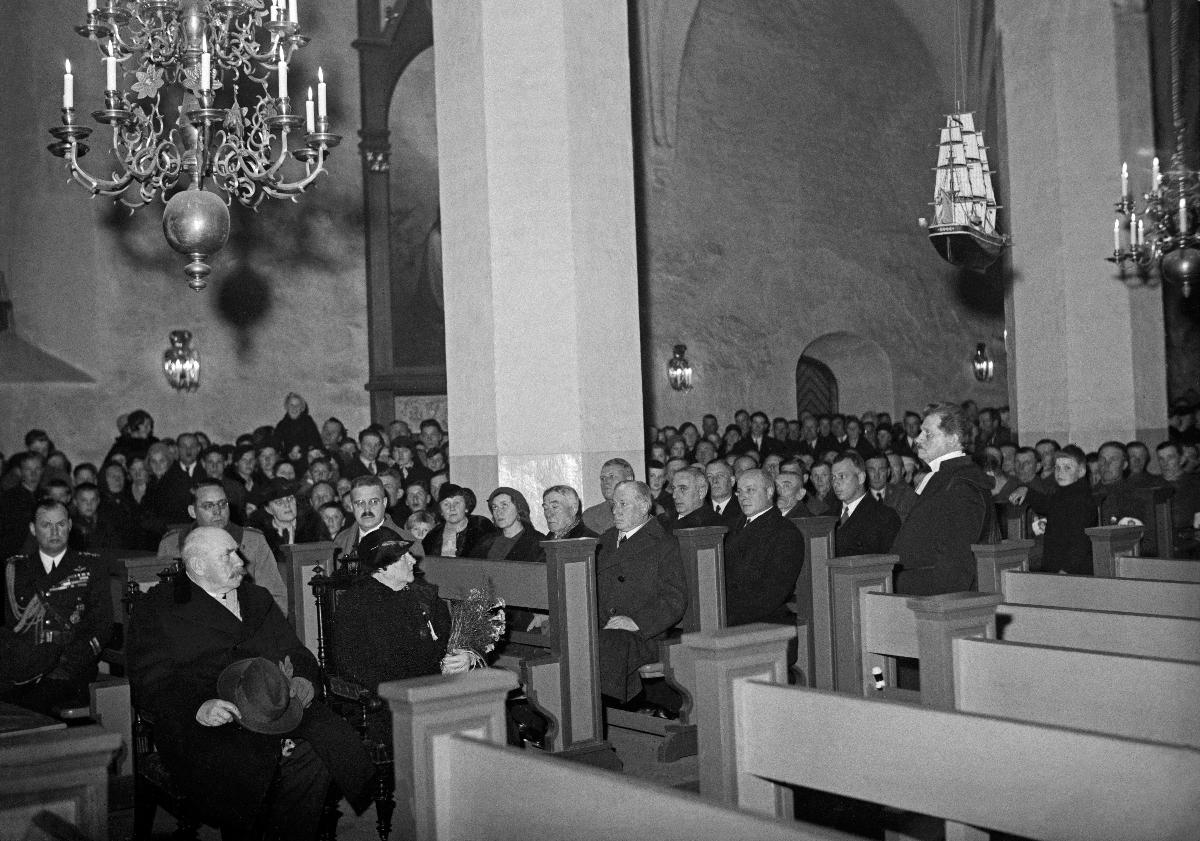
Presidentti Svinhufvudin vierailu Kemiössä 1935
President Svinhufvuds besök i Kimito 1935; Finnish President Svinhufvud's visit to  Kemiö 1935
sisällön kuvaus: Rovasti K. E. Pettersson puhuu presidenttiparille Kemiön kirkossa lokakuussa 1935. Edessä vasemmalla presidentti P. E. Svinhufvud ja rouva Ellen Svinhufvud ja taustalla, kuvassa keskellä liikemies Amos Anderson. sisällön kuvaus: Prosten K. E. Pettersson talar till presidentparet i Kimito kyrka i oktober 1935. President P. E. Svinhufvud och fru Ellen Svinhufvud i förgrunden till vänster och affärsmannen Amos Anderson i bakgrunden, på mitten. content description: Provost K. E. Pettersson speaks to the Presidential couple in Kemiö church in October 1935. President P. E. Svinhufvud and Mrs. Ellen Svinhufud in the foreground on the left and in the background, in centre businessman Amos Anderson.
Kuvaaja: Sundström, Hugo, kuvaaja
Vuosi: 1935
Paikka: Suomi, Varsinais-Suomi, Kemiönsaari, Kemiö; Suomi
Aiheet: Anderson, Amos; Svinhufvud, Ellen; Svinhufvud, Pehr Evind; HBL; vierailut; presidentit; kirkot; kirkkorakennukset; Kemiön kirkko; visits; presidents; church buildings; politics; churches; besök; presidenter; kyrkobyggnader; politik; kyrkor; Kimito kyrka